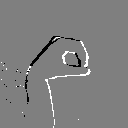
ASL letter: o